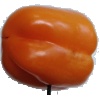
Label: Pepper Orange 1